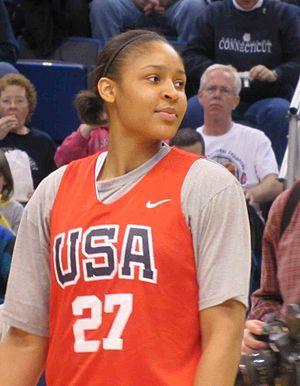
La draft WNBA 2011 est la cérémonie annuelle de la draft WNBA lors de laquelle les franchises de la WNBA choisissent les joueuses dont elles pourront négocier les droits d’engagement.
Le Championnat du monde de basket-ball féminin 2014 est la dix-septième édition du Championnat du monde de basket-ball féminin. Il se déroule en Turquie. C'est la deuxième édition consécutive qui se déroule en Europe.
Maya Moore est une joueuse américaine de basket-ball, évoluant au poste d’ailière, née le 11 juin 1989 à Jefferson City, double championne NCAA 2009 et 2010 avec les Huskies du Connecticut et championne du monde 2010 et 2014 avec l'équipe nationale américaine.